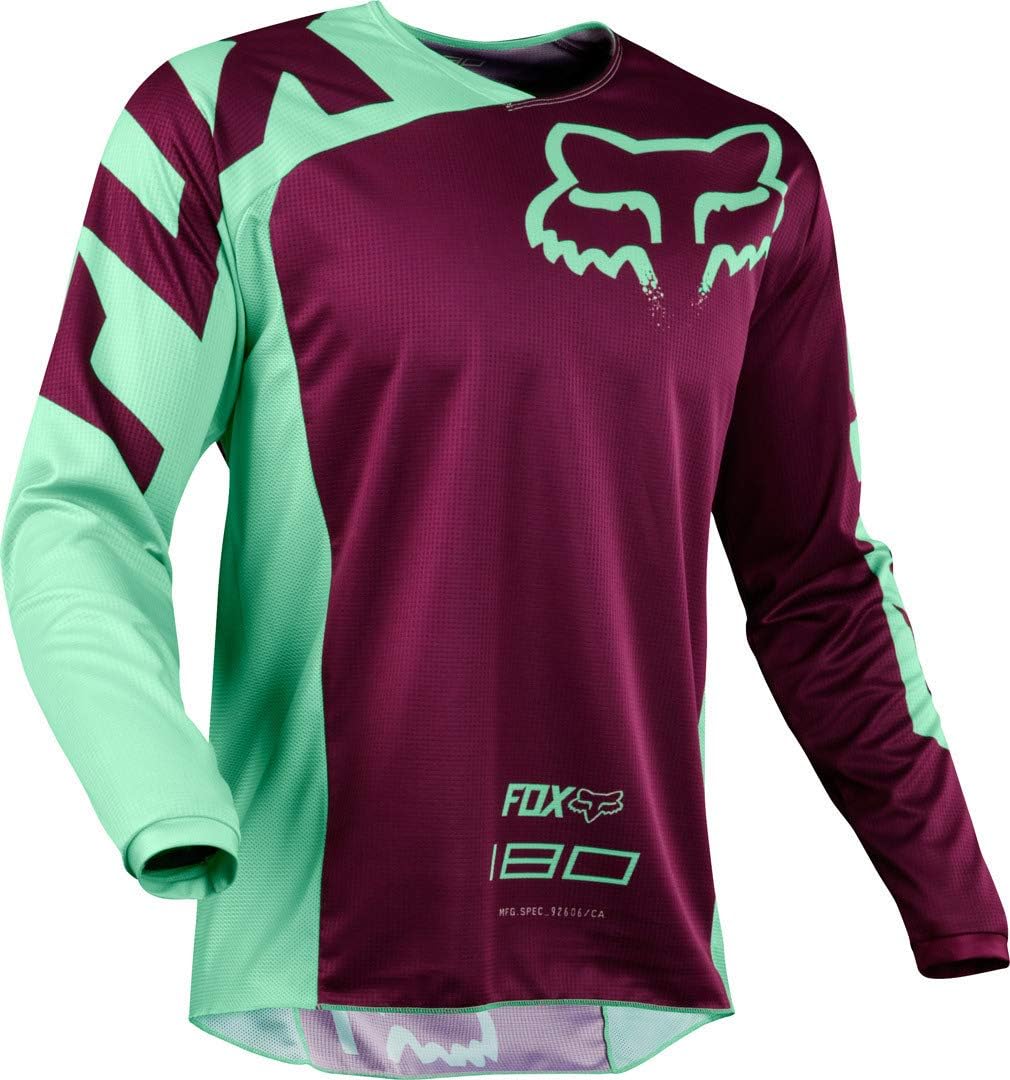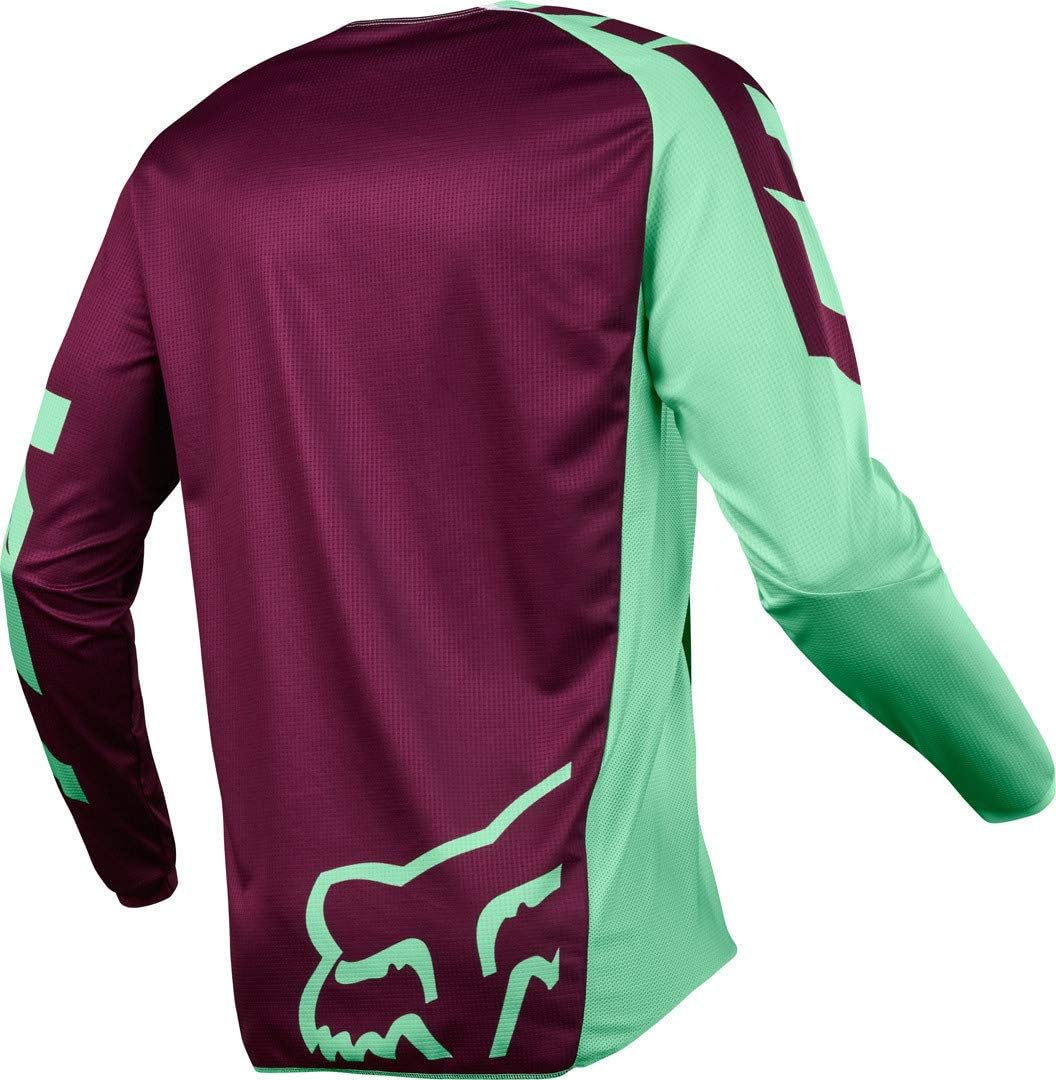
Fox Racing 180 Race Men's Off-Road Jersey - Green/Large
Category: Automotive
2018 Fox Racing 180 Race Jersey The 180 Jersey provides the ultimate combination of motocross style, comfort, and performance. Features: Moisture wicking polyester main body fabric Moisture wicking polyester main body fabric Vented side panels for enhanced airflow Vented side panels for enhanced airflow Asymmetrical mesh collar & light polyester cuffs Asymmetrical mesh collar & light polyester cuffs Drop tail at back hem keeps jersey tucked in pants Drop tail at back hem keeps jersey tucked in pants JERSEY SIZE CHART CHESTMeasure around the fullest part of the chest, under the armpits. Make sure the measuring tape is parallel to the ground while taking the measurement.ARM LENGTHStanding up straight with your arms at your sides, measure from the base of your neck at the center of your spine, along the top of your shoulder and down to your wrist bone, along the outside of the arm. Size S M L XL 2XL 3XL Chest 33 - 35in (83.8 - 88.9cm)36 - 39in (91.4 - 99.1cm)40 - 42in (101.6 - 106.7cm)43 - 46in (109.2 - 116.8cm)47 - 50in (119.4 - 127cm)51 - 56in (129.5 - 142.2cm) Arm Length 32 - 32.5in (81.3 - 82.5cm)33 - 33.5in (83.8 - 85.1cm)33.5 - 34in (85.1 - 86.4cm)34.5 - 35in (87.6 - 88.9cm)35.5 - 36in (90.2 - 91.4cm)36in (91.4cm)
Features: Fox Racing